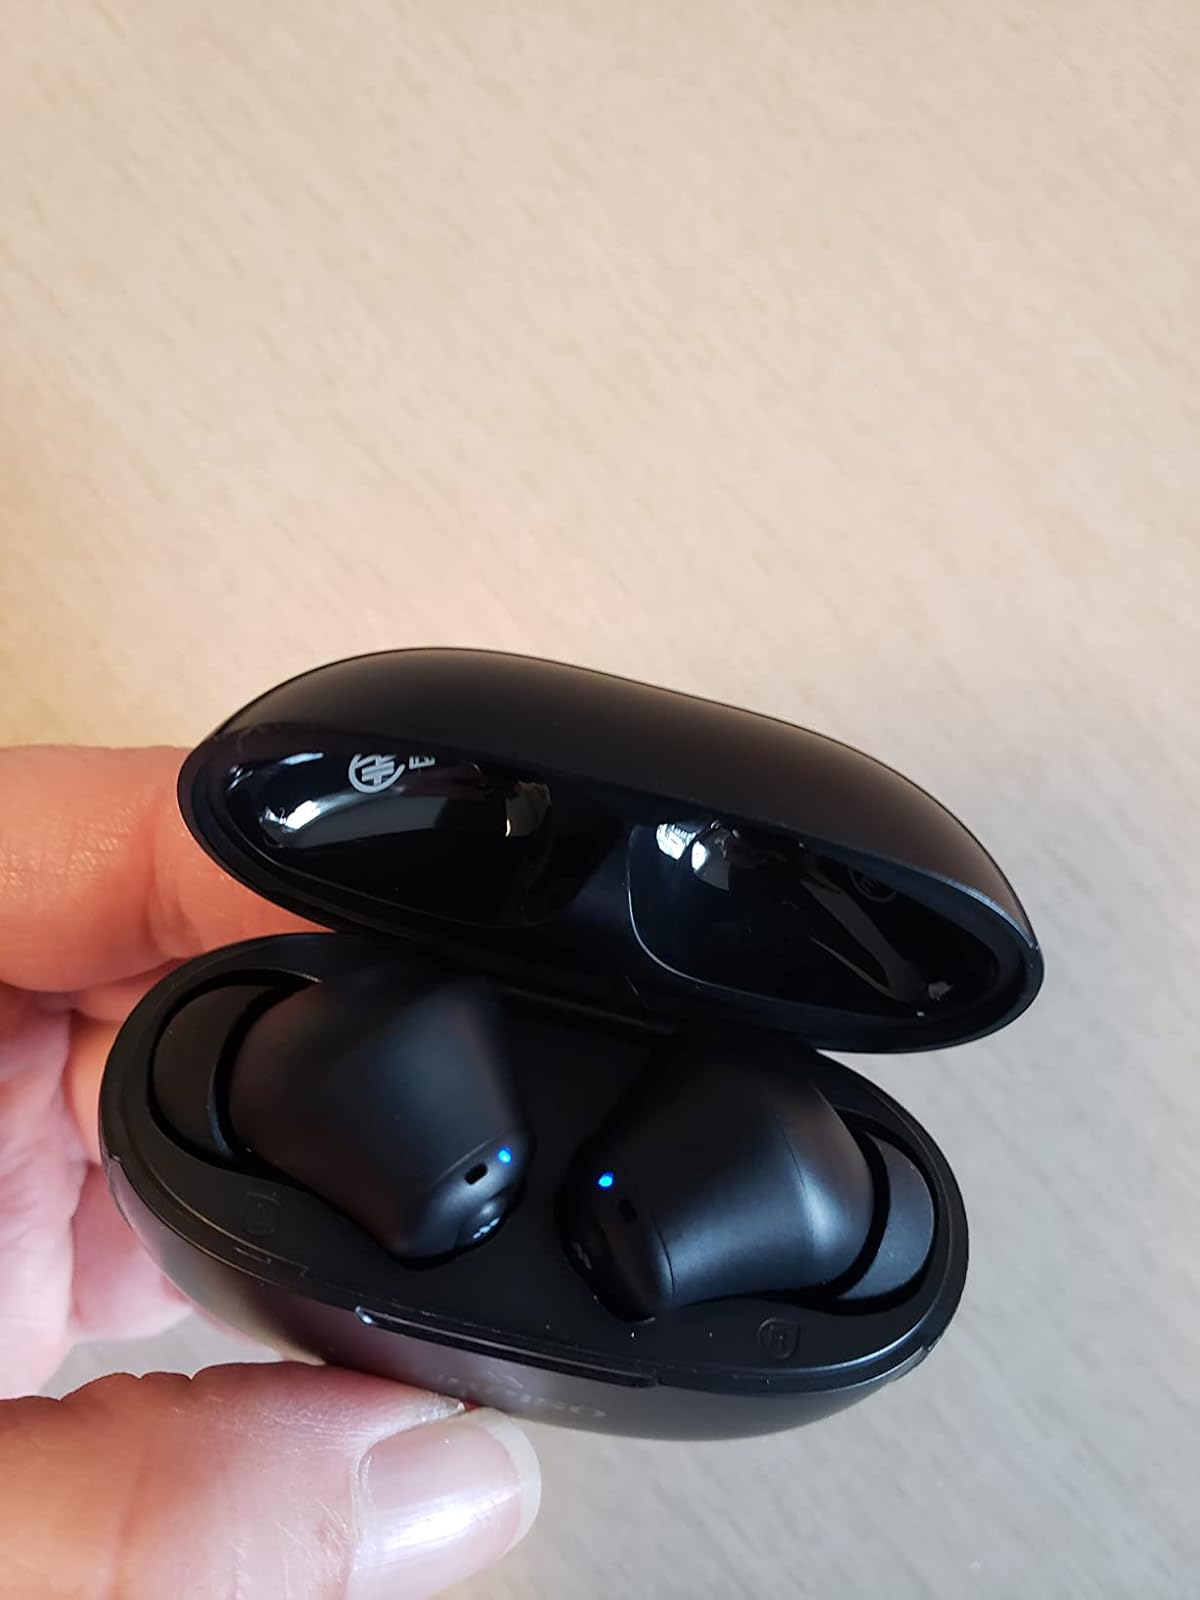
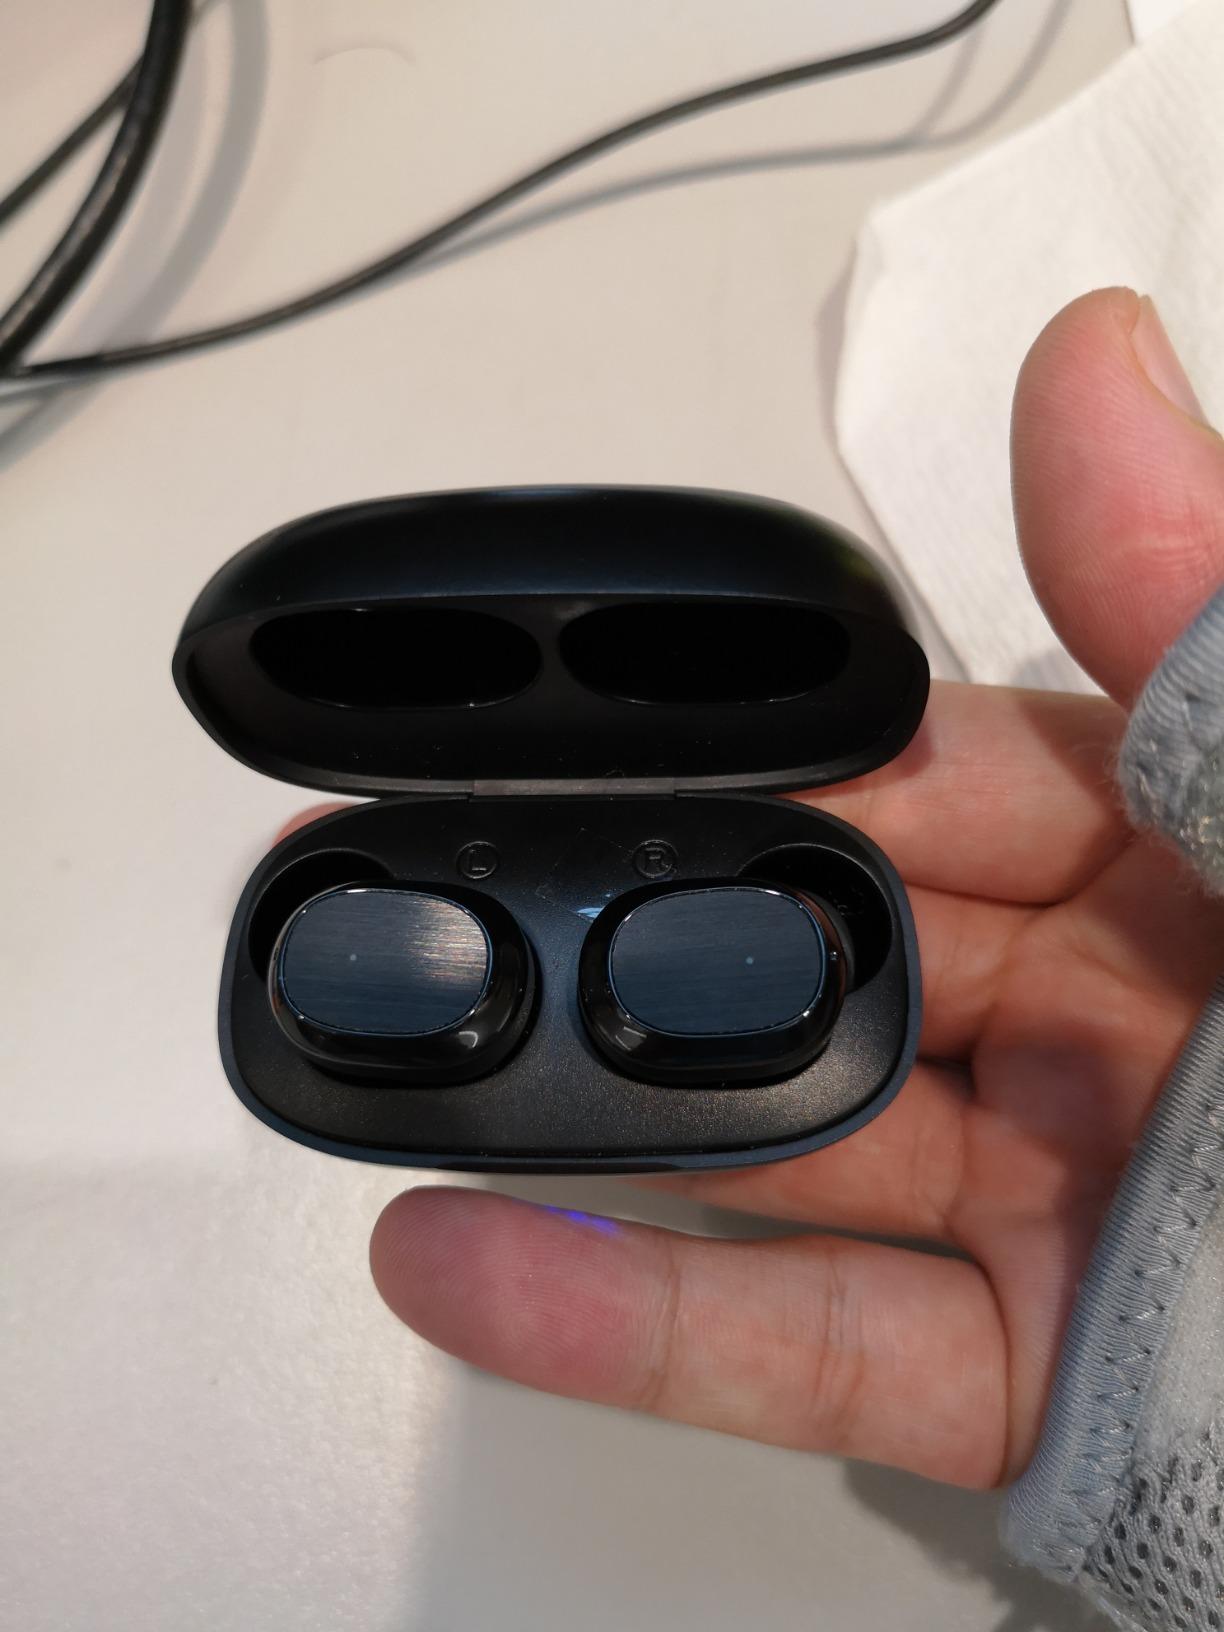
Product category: earbuds
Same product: no